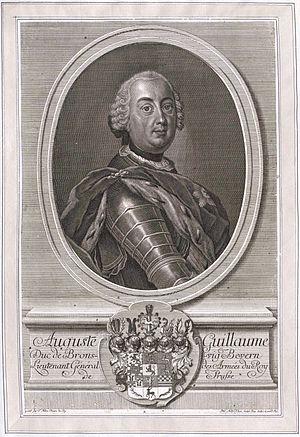
Auguste-Guillaume de Brunswick-Bevern est un prince allemand de la maison de Brunswick né à Brunswick le 10 octobre 1715 et mort le 1ᵉʳ août 1781 à Stettin. Il sert comme général dans l'armée prussienne.